Izumino Station

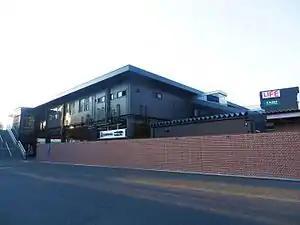
Izumino Station, 2017

Izumino Station is served by the Sagami Railway Izumino Line, and lies 6.0 kilometers from the starting point of the line at Futamata-gawa Station.